Kenny Kweens

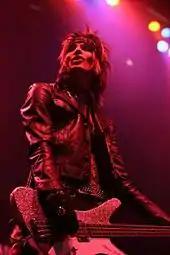
Kweens performing in 2011

In July 2009, Kweens was announced as the replacement for the departed Scott Griffin in the Phil Lewis fronted L.A. Guns. In January 2011, Kweens departed the band, with Griffin returning to the lineup.